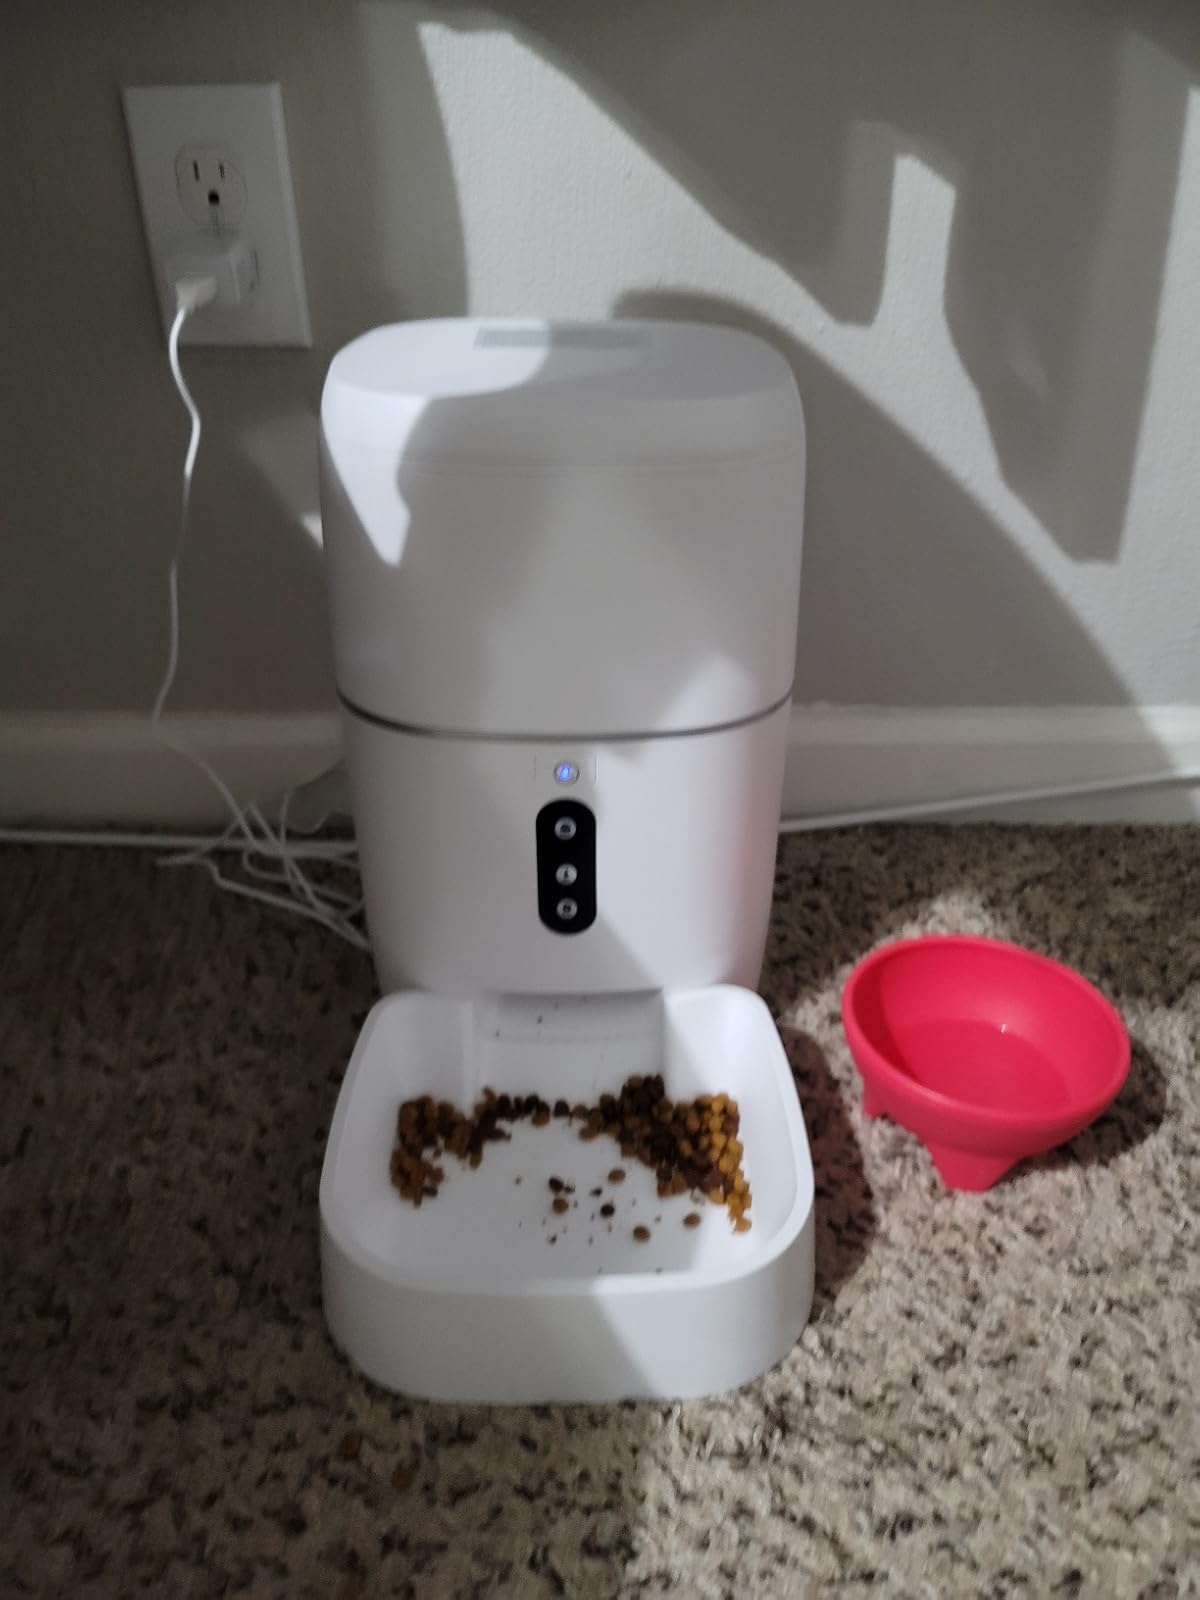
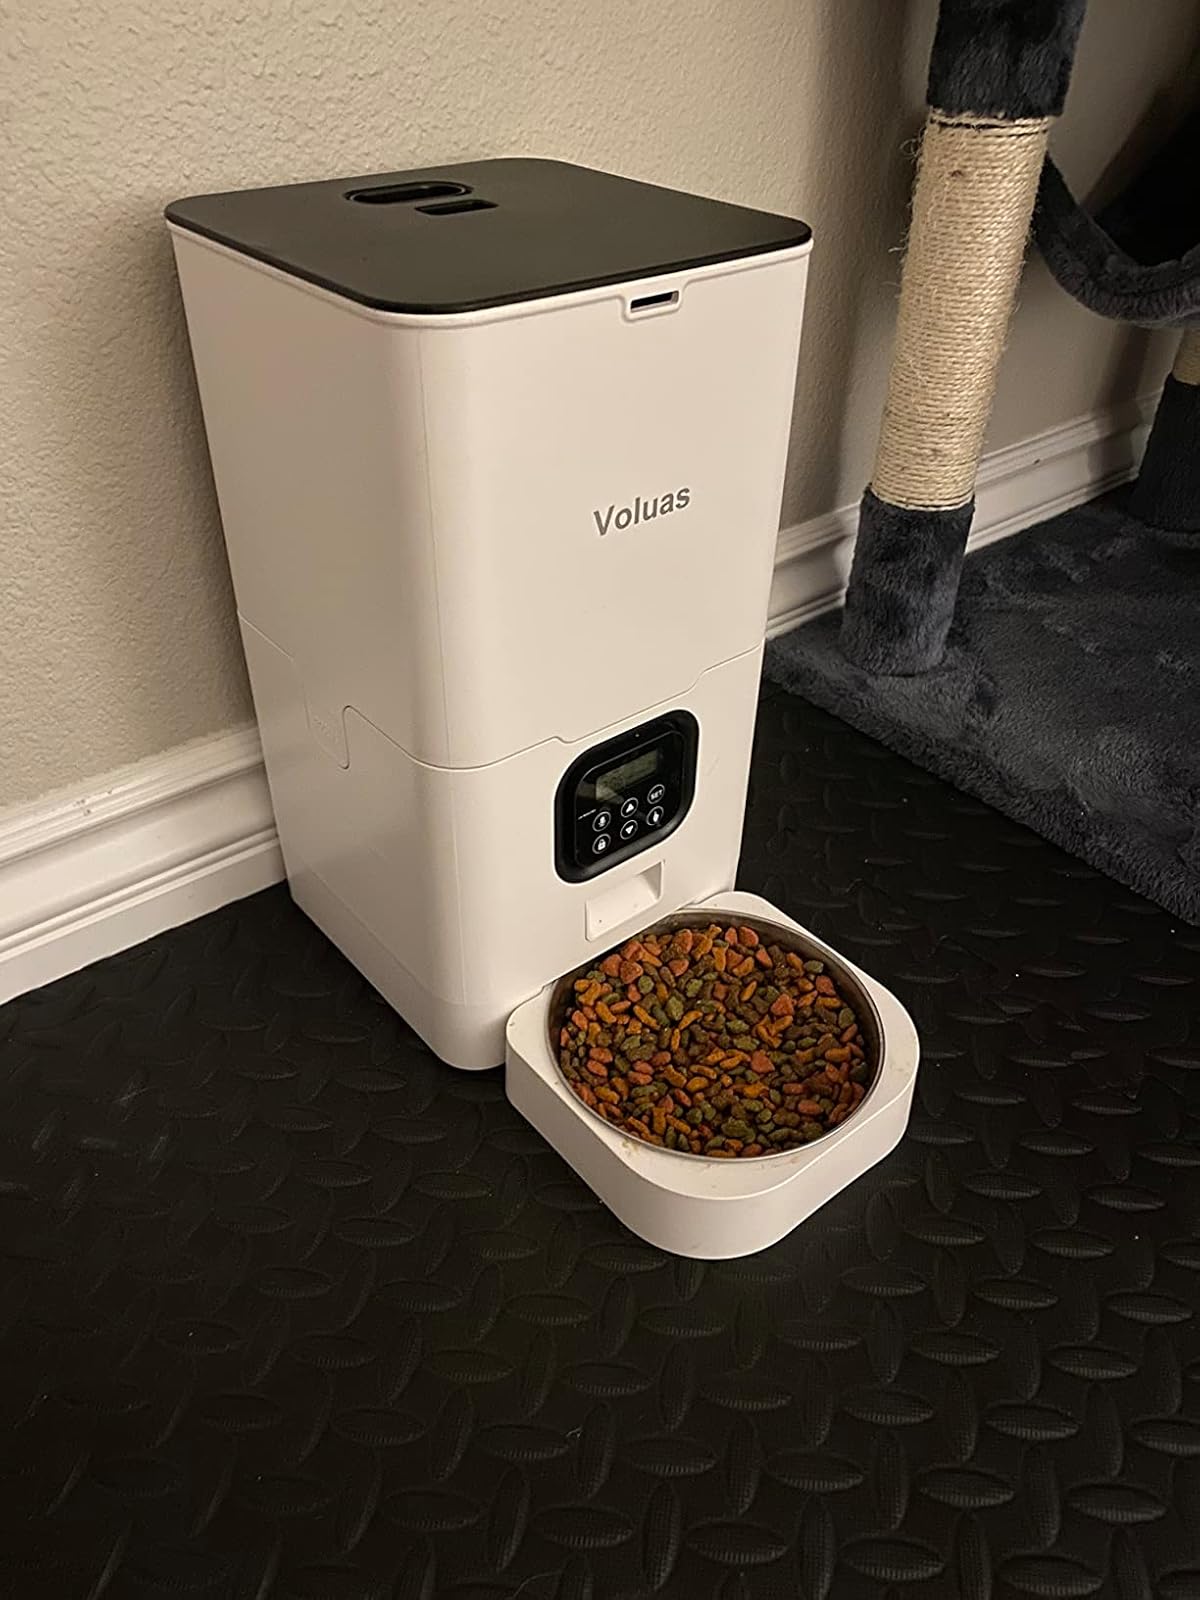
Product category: items_feeder
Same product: no